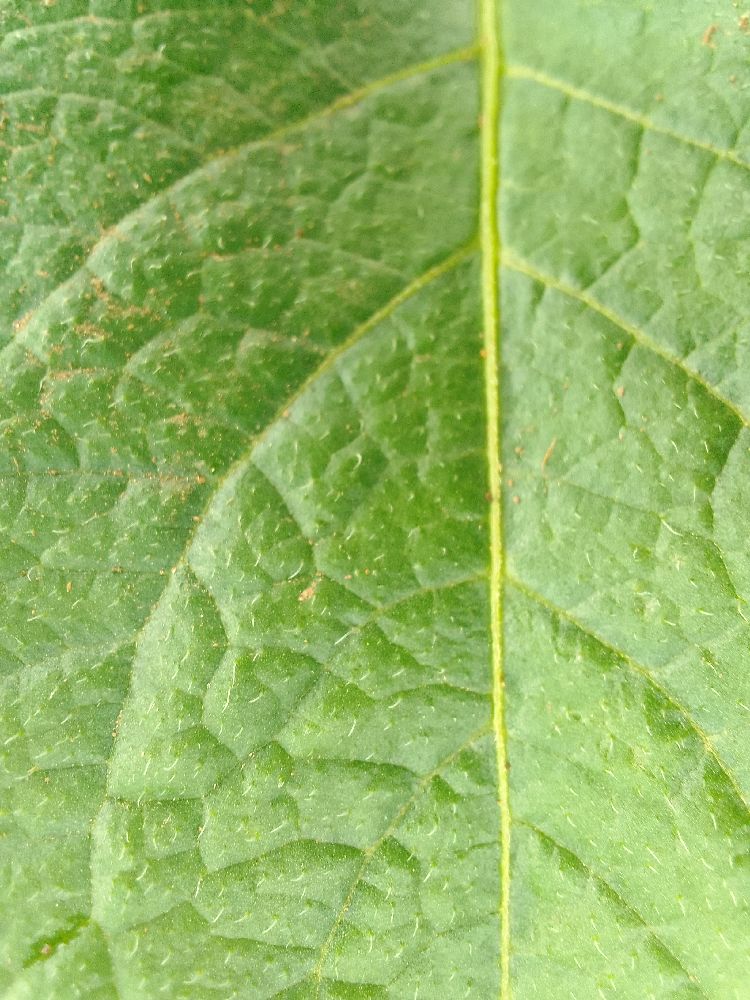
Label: Healthy